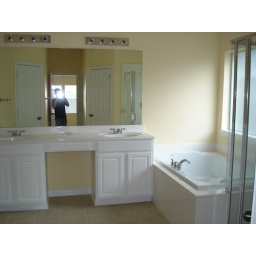
Andy's house 2- bathroom in master